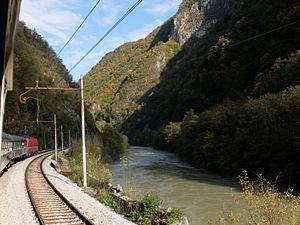
La Save est une rivière qui coule en Slovénie, en Croatie, en Bosnie-Herzégovine et en Serbie. C'est un affluent de la rive droite du Danube, qui conflue à Belgrade.